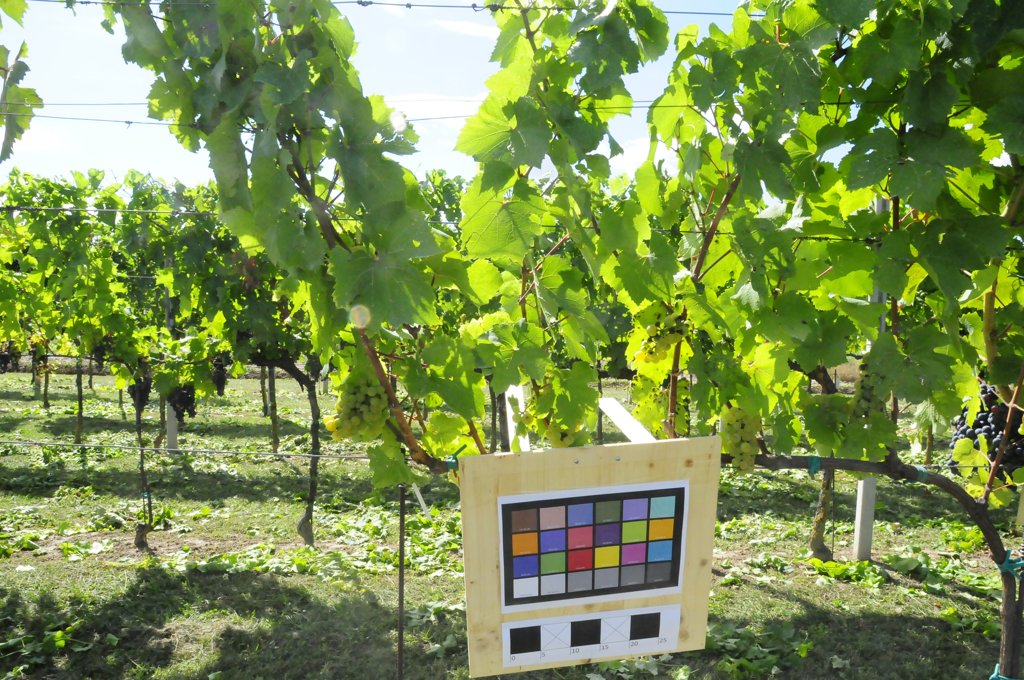
Berries visible: 129
Grape clusters: 5